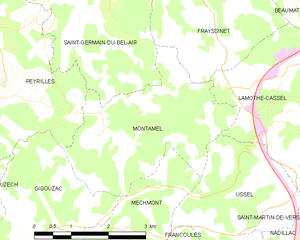
Montamel, Montamèl en occitan, est une commune française, située dans le département du Lot en région Occitanie.